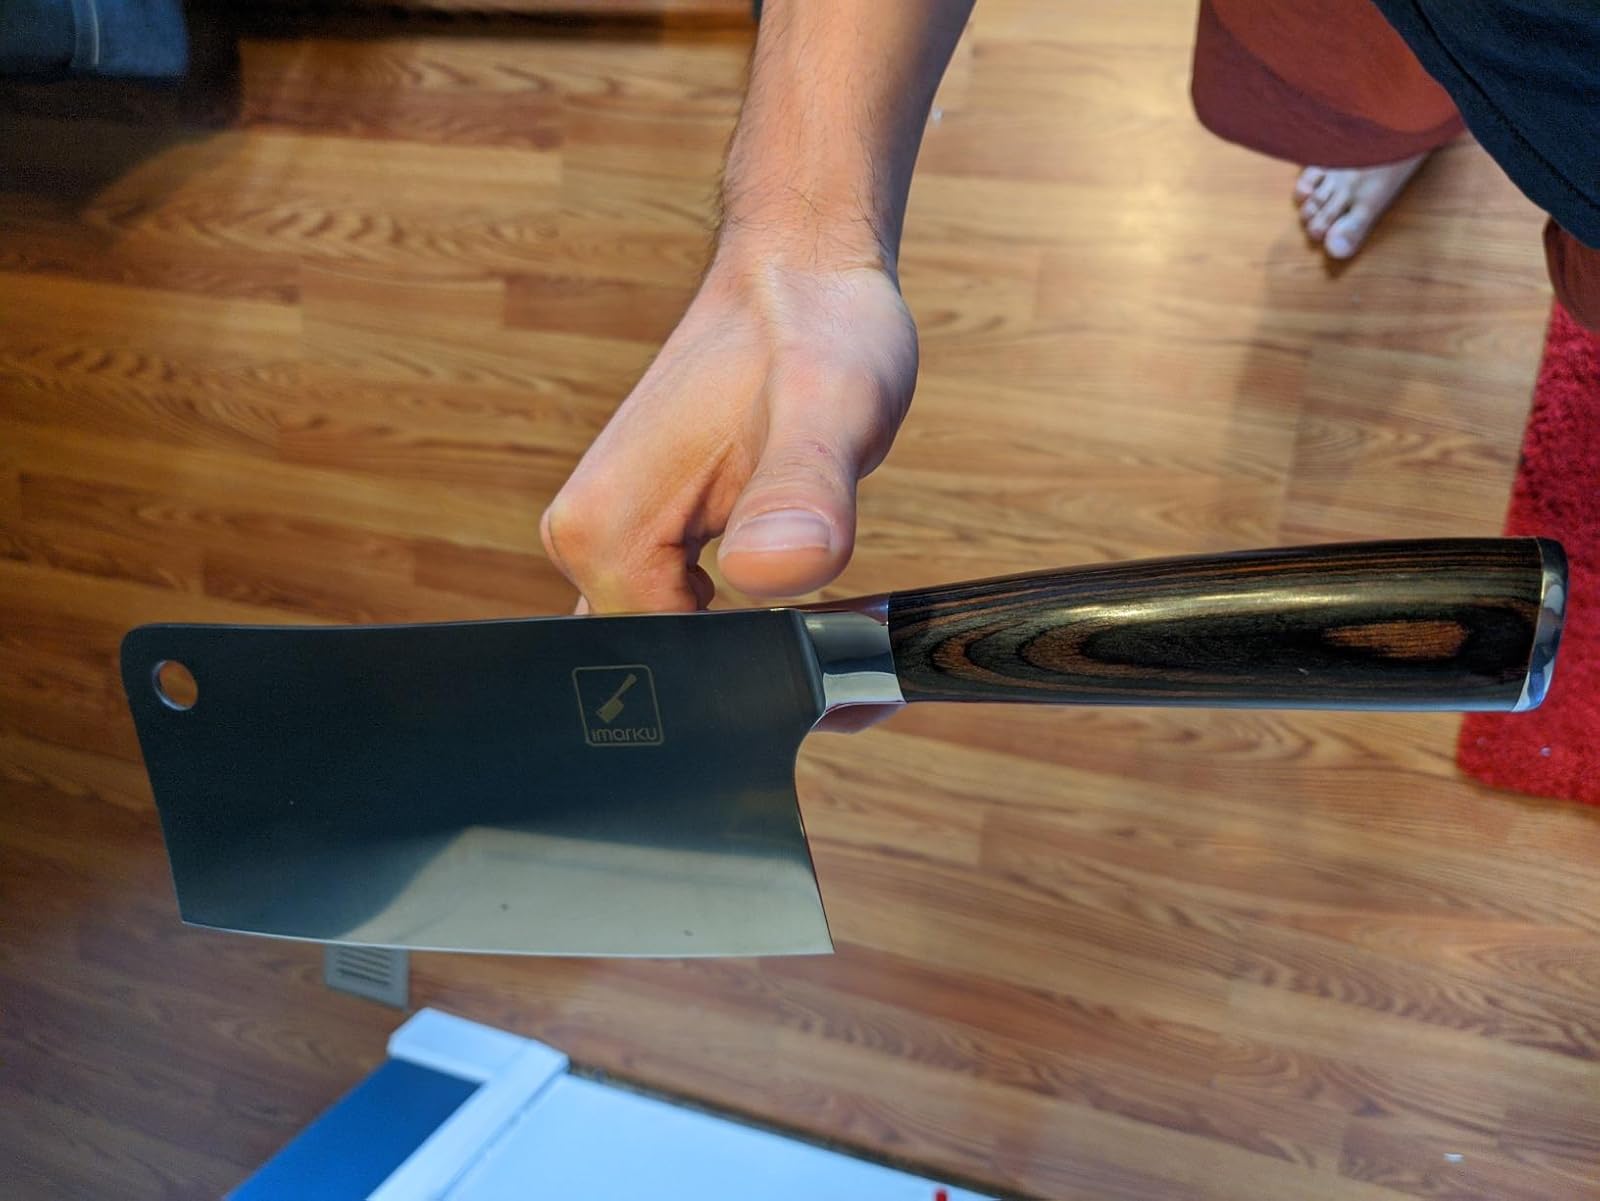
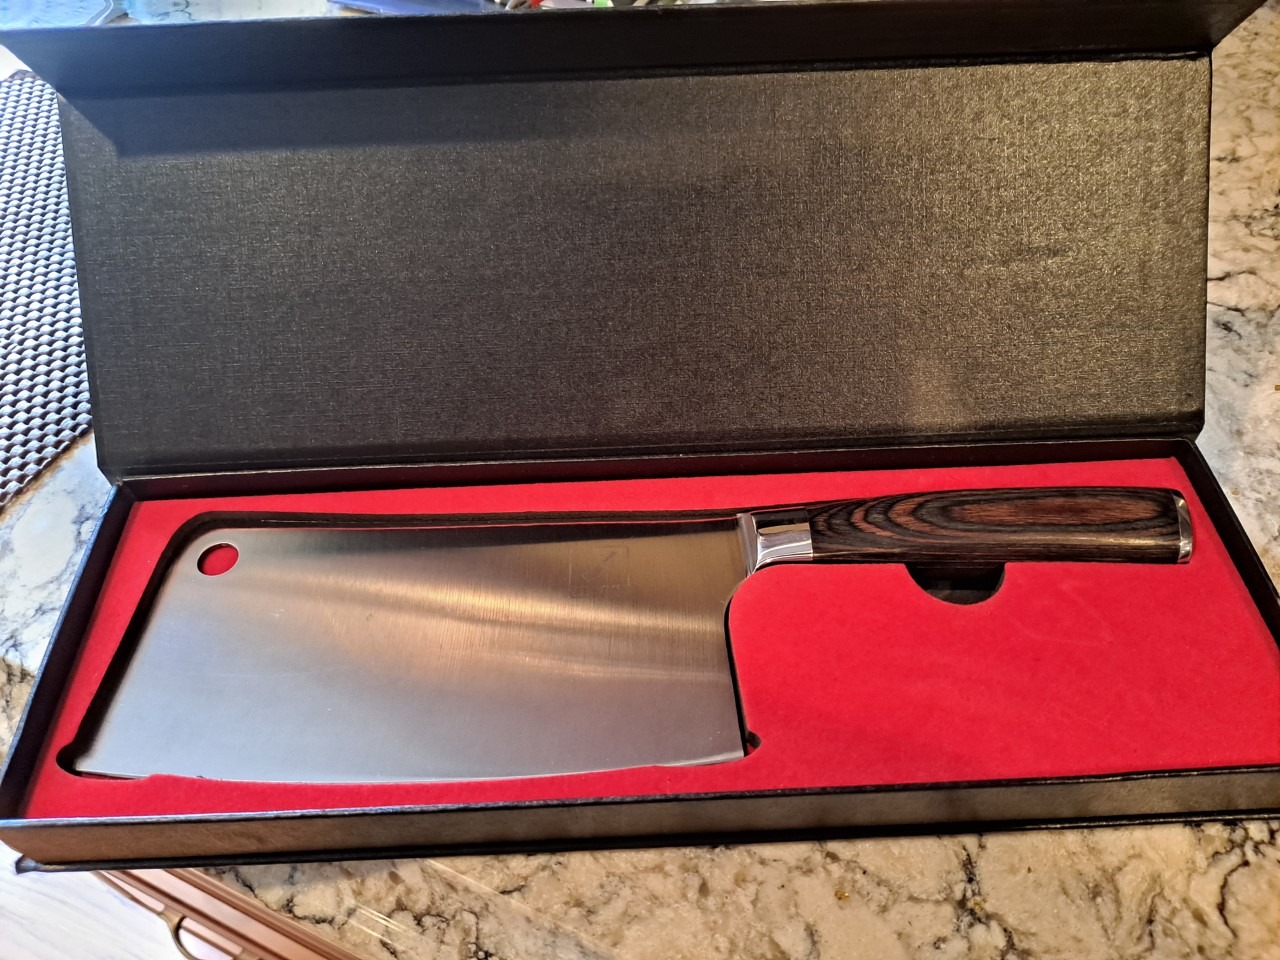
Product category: items_knife
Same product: yes